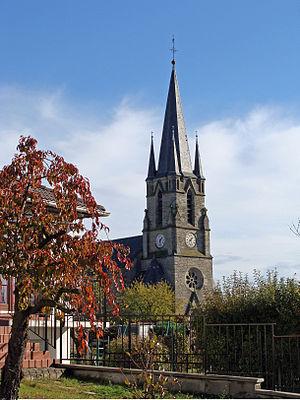
église Saint Nicolas - L'Hôpital (Moselle)
Le Lauterbach, également appelé ruisseau de la Lauter, est un ruisseau français et allemand dans le département de la Moselle en France et dans le land de Sarre en Allemagne. Prenant source en région Grand Est, il traverse du sud au nord la région naturelle du Warndt, qui forme une vaste boutonnière s’ouvrant sur la vallée de la Sarre en Allemagne. C'est un affluent gauche de la Rosselle, donc un sous-affluent du Rhin par la Sarre et la Moselle. Le ruisseau a donné son nom à la localité autrefois indépendante de Lauterbach, aujourd'hui réunie à la ville de Völklingen ainsi qu’à la revue du cercle d’histoire de L’Hôpital-Carling qui se nomme Entre Lauter & Merle. Le village de Geislautern qui est rattaché à Völklingen, doit également son nom au ruisseau de la Lauter.
L'église Saint-Nicolas de L'Hôpital, du Centre ou encore Saint-Nicolas du Centre, est un édifice religieux dédié à Saint Nicolas de Myre, qui a été élevé du XIIIᵉ siècle au XIXᵉ siècle sur un coteau proche de L'Hôpital, le long de l'ancienne voie romaine Metz-Mayence-Worms. Elle est considérée comme église et paroisse-mère de toutes les autres paroisses catholiques de L'Hôpital et de Carling.
L’Hôpital est une commune française de Lorraine, située dans le département de la Moselle, en région Grand Est. Elle est localisée dans la région naturelle du Warndt, dans le bassin de vie de la Moselle-est et dépend de l'Agglo Saint-Avold Synergie.